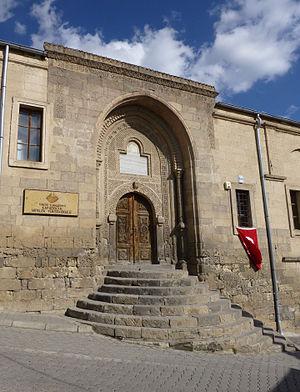
Façade de l'ancienne medersa Şakir Mehmet Paşa de Mustafapaşa (district d'Ürgüp, province de Nevşehir, Turquie), qui abrite aujourd'hui les locaux d'une école professionnelle.
Mustafapaşa est une petite ville de Turquie située en Cappadoce dans la région de l'Anatolie centrale. Elle fait partie du district d'Ürgüp et de la province de Nevşehir.